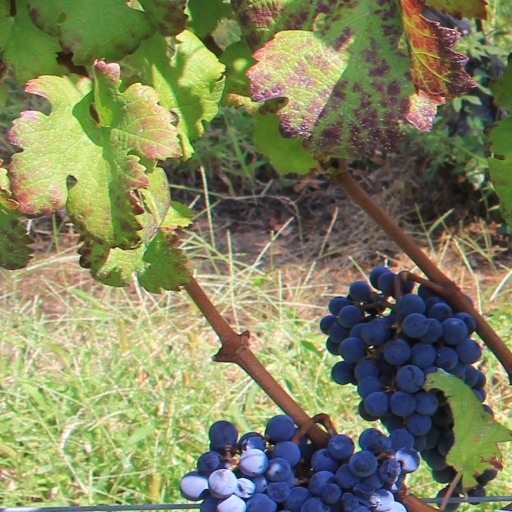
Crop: grape